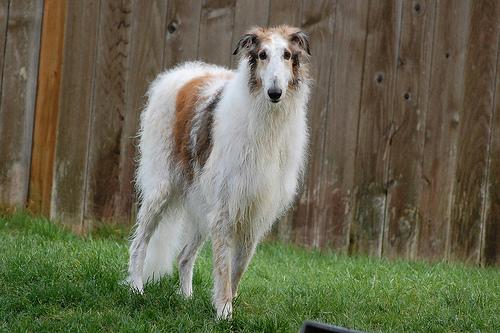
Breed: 226-n000064-borzoi